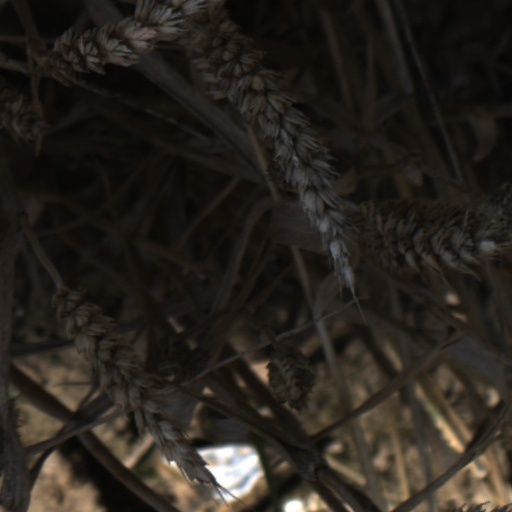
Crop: wheat